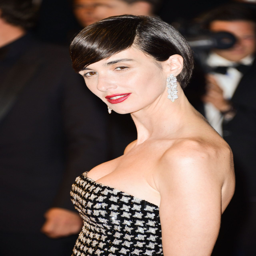
actor on red carpet - premiere